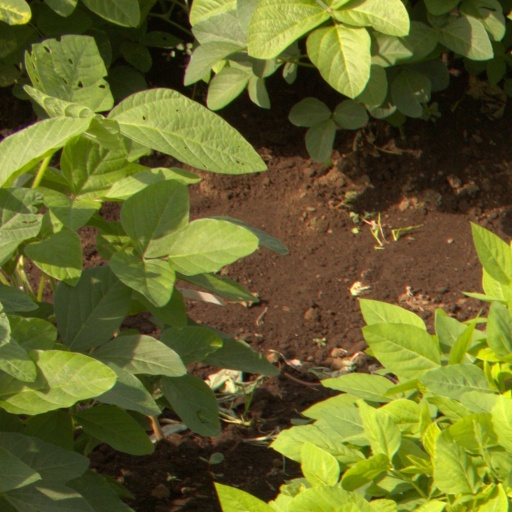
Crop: soybean